Caladenia carnea

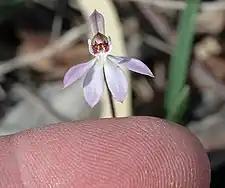
Size compared to a finger

This species is often confused with "Caladenia fuscata" but that species always has one flower per plant and flowers a few weeks earlier than "C. carnea".